Steve Davis (trombonist)

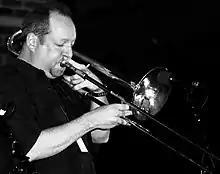
Davis at the Hartford Jazz Festival, 2007

Born in Worcester, Massachusetts, Davis was raised in Binghamton, New York. He grew up with jazz music being played in his household. He studied jazz under Jackie McLean at the University of Hartford Hartt School.